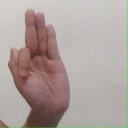
अक्षर: फ